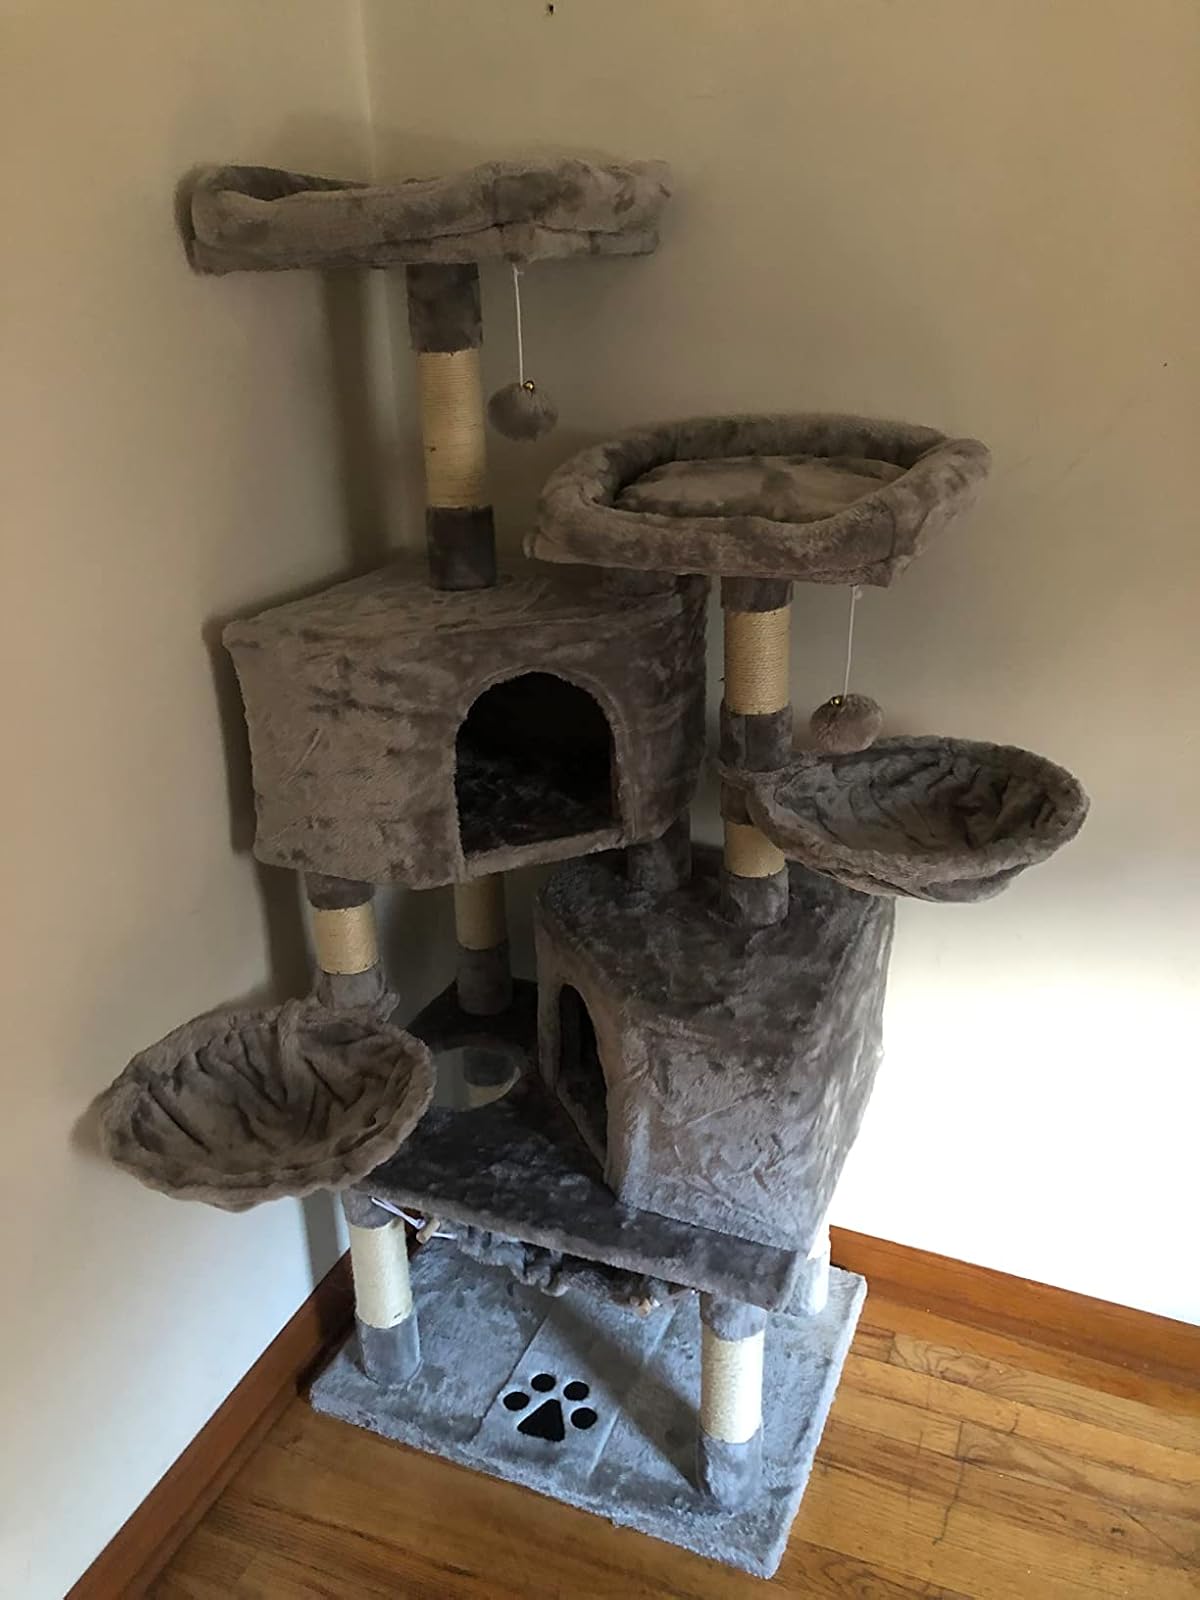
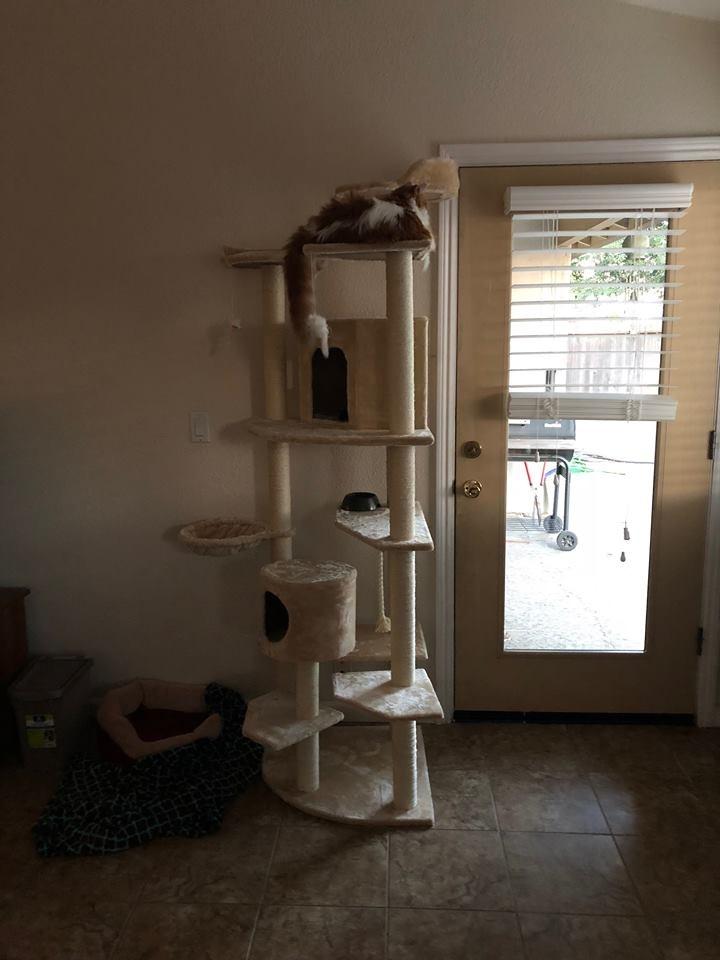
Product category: items_cat tree
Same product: no